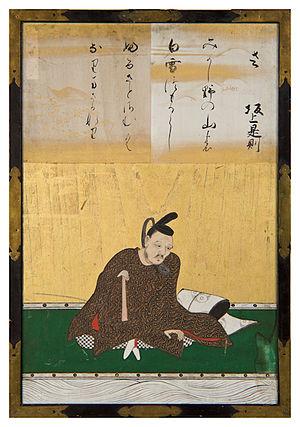
Kanō Naonobu, surnom, Shume, nom de pinceau: Jitekisai, antérieurement Kazunobu ou Iyenobu, né en 1607, mort en 1650. XVIIᵉ siècle. Japonais. Peintre. École Kanō.